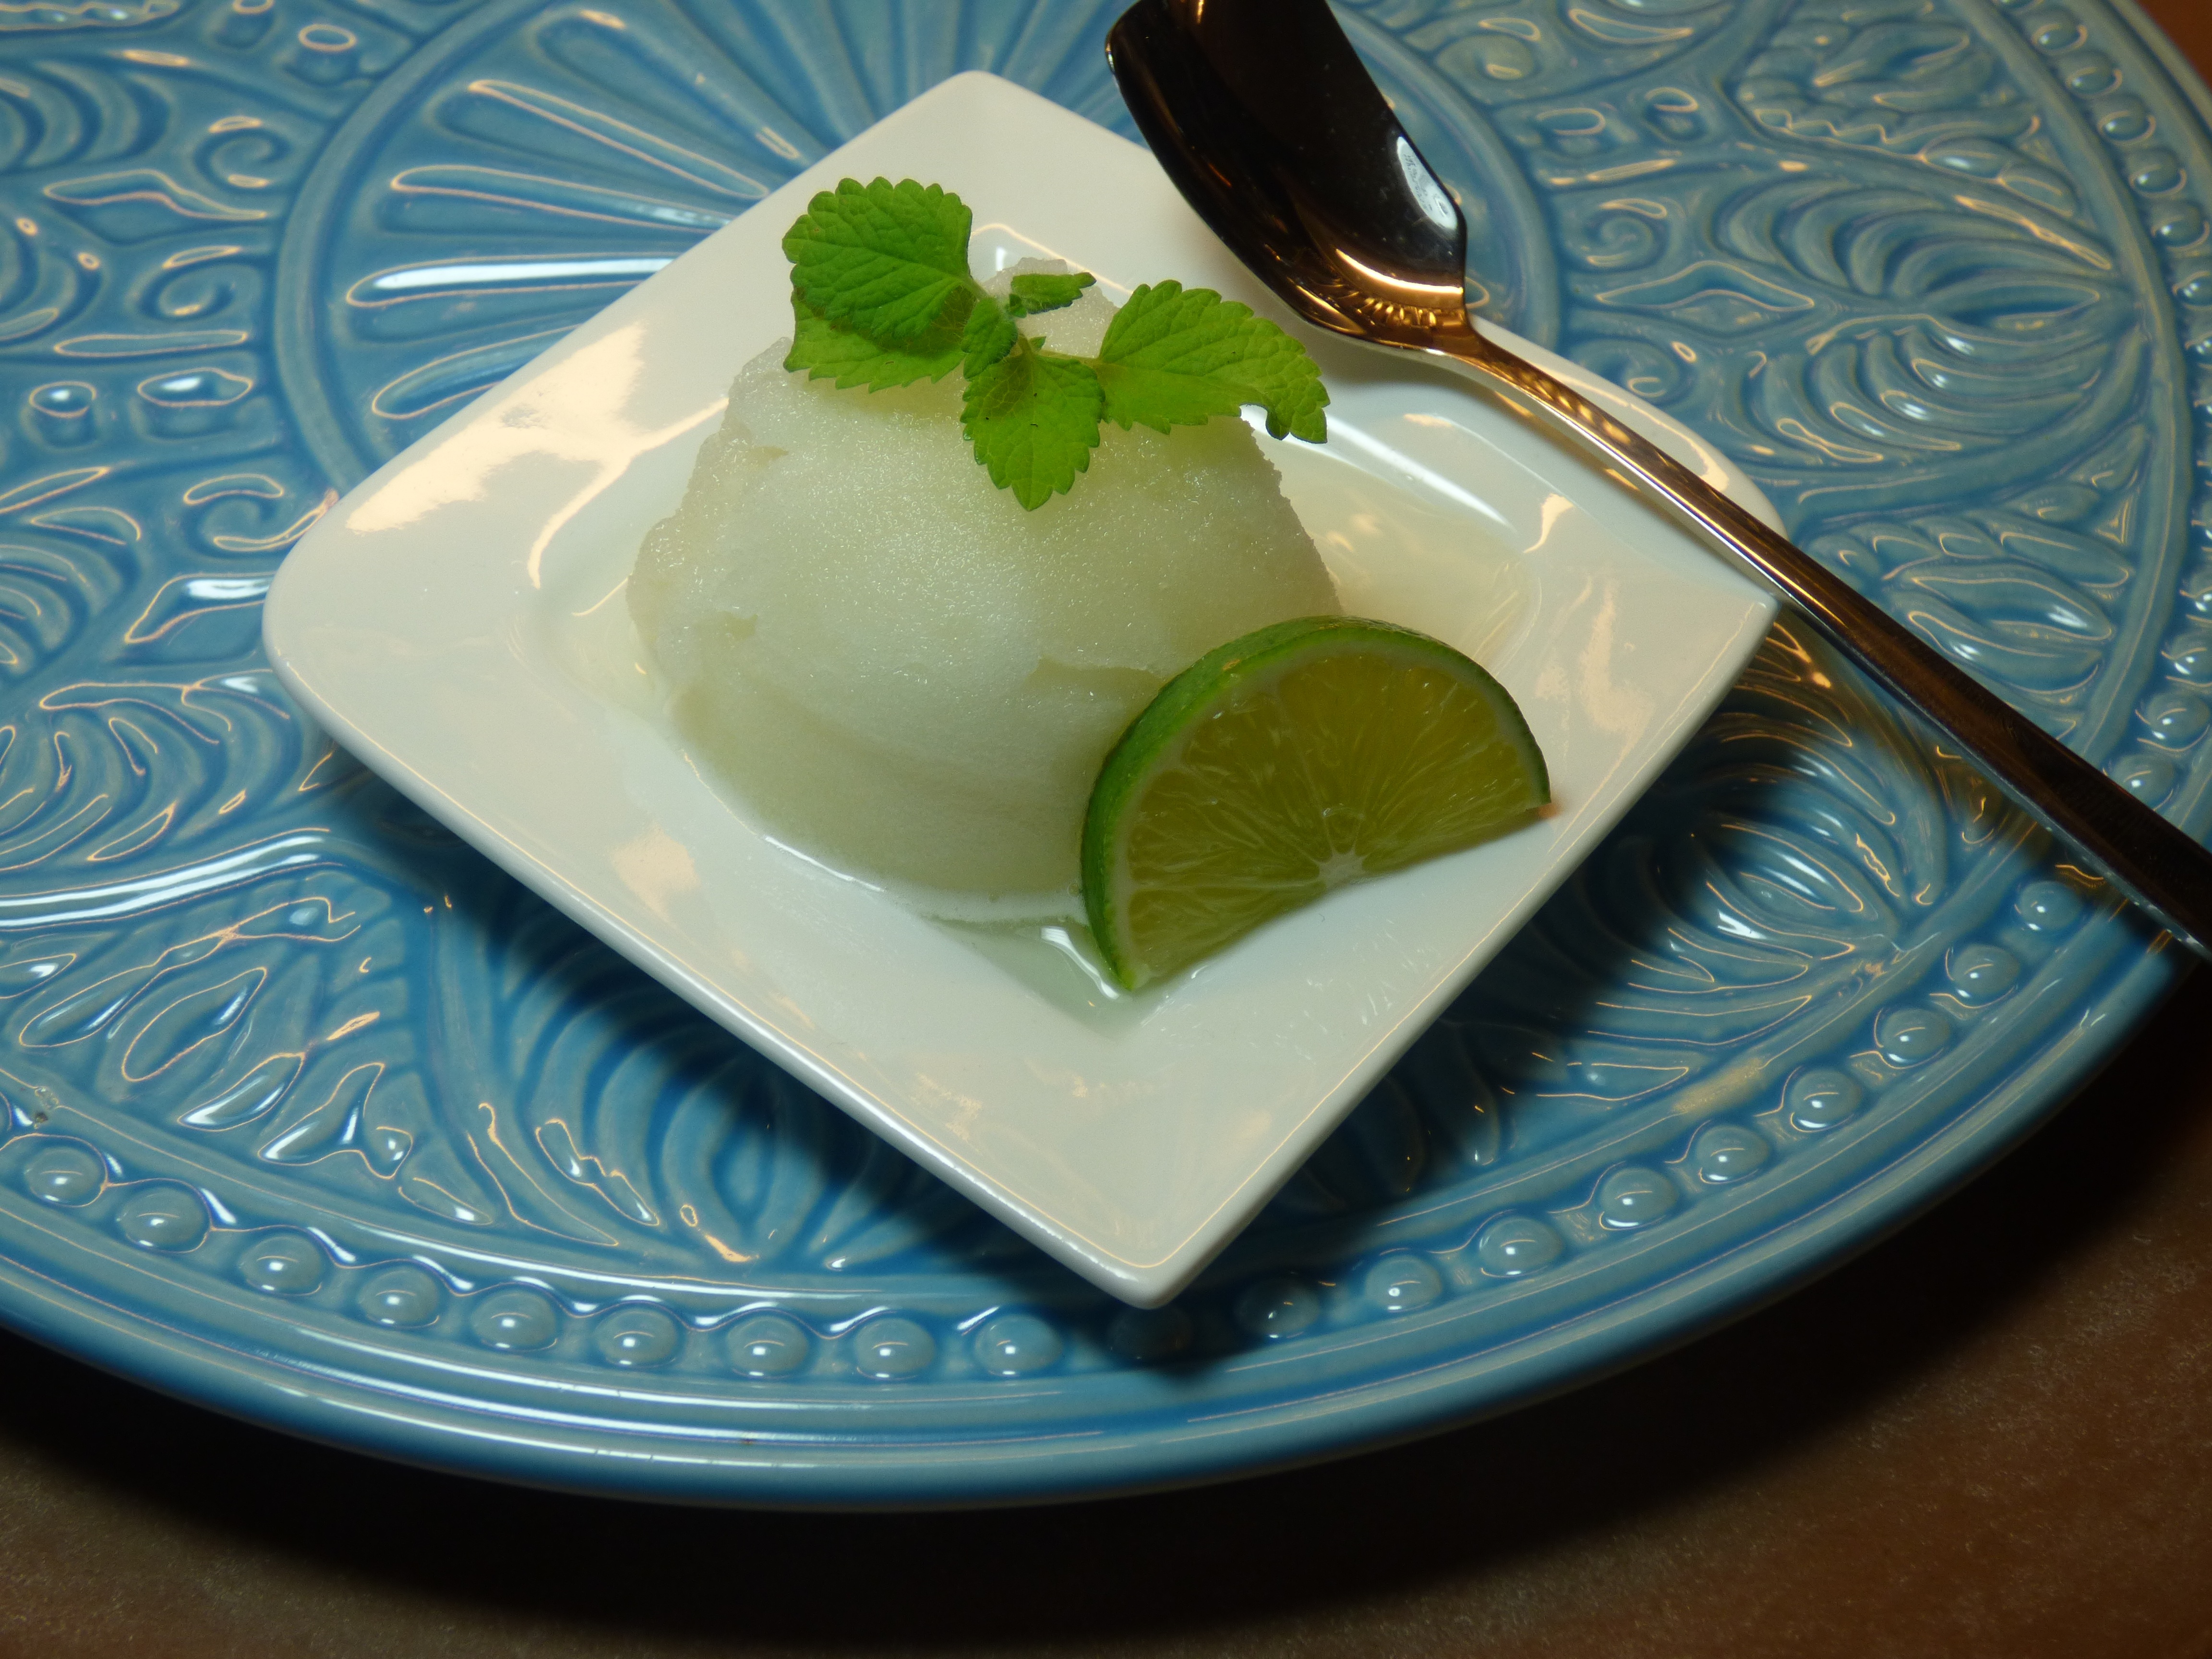
ice, dish, food, produce, drink, dessert, cuisine, lemon, lime, coconut, lemons, flavor, citrus fruits, citrus fruit, sorbet, lime sorbet